Jeannie G. Pool

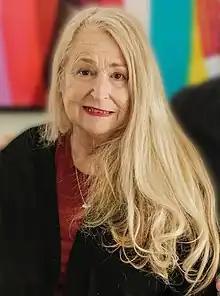
Pool in 2023

Jeannie Gayle Pool (born November 6, 1951) is an American composer, musicologist, filmmaker, producer, and lecturer. An expert on and advocate for women in classical and popular music, she founded the International Congress on Women in Music (now International Alliance for Women in Music), has published books and articles, and has had compositions performed internationally.